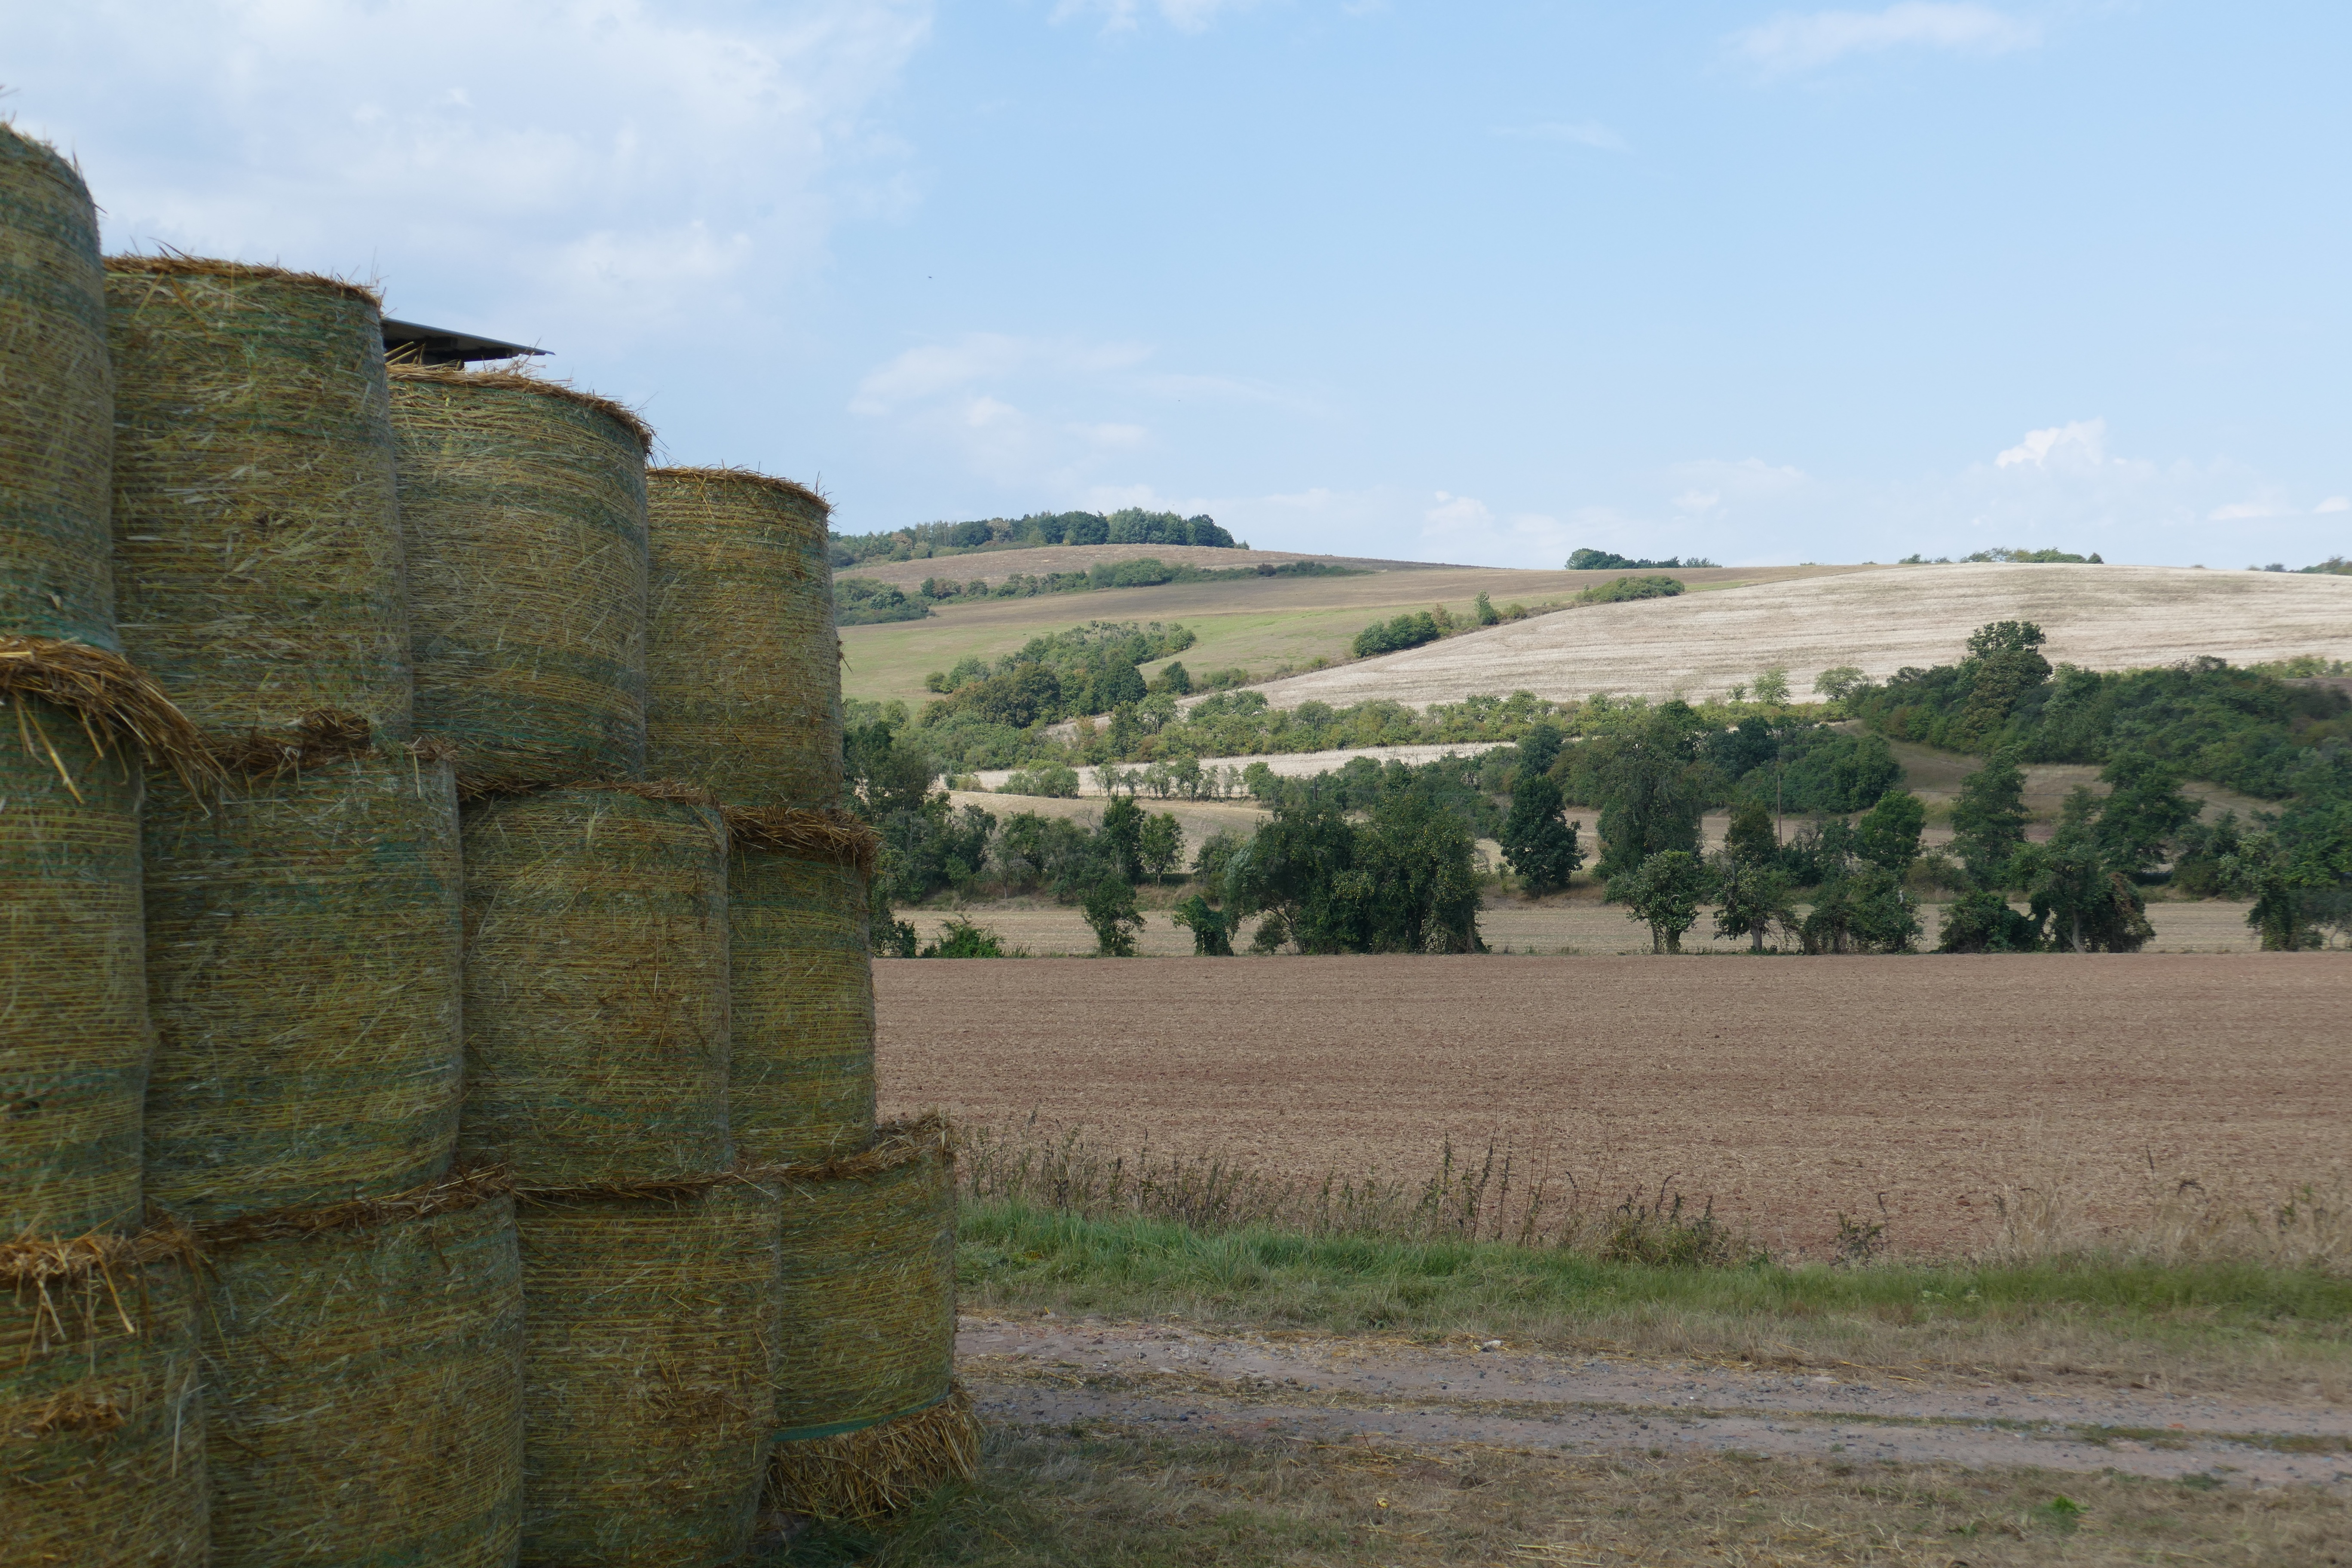
landscape, tree, nature, sky, field, hill, building, wall, panorama, summer, village, harvest, blue, fortification, agriculture, terrain, stubble, clouds, ruins, cereals, harvested, round bales, arable, straw bales, rural area, ancient history